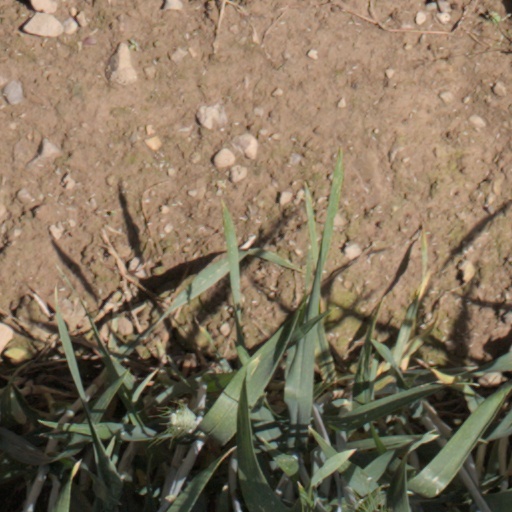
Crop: wheat